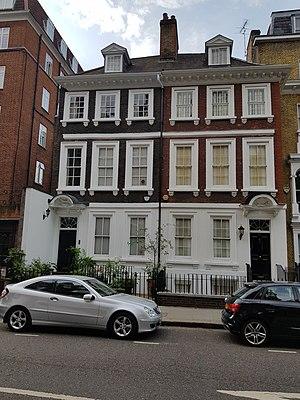
11-12, Kensington Square, Londres.
Kensington Square est une place de Londres.